Sea Oryx

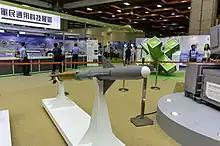
Sea Oryx Missile Display at MND Hall in 2019

A concept model was displayed in 2015 as a TC-1 modified with an imaging infrared seeker, folding control surfaces, free-rolling tailfins, a more-powerful rocket motor, and a trainable launcher with either eight or sixteen all up rounds and a FLIR sensor on its left-hand side.